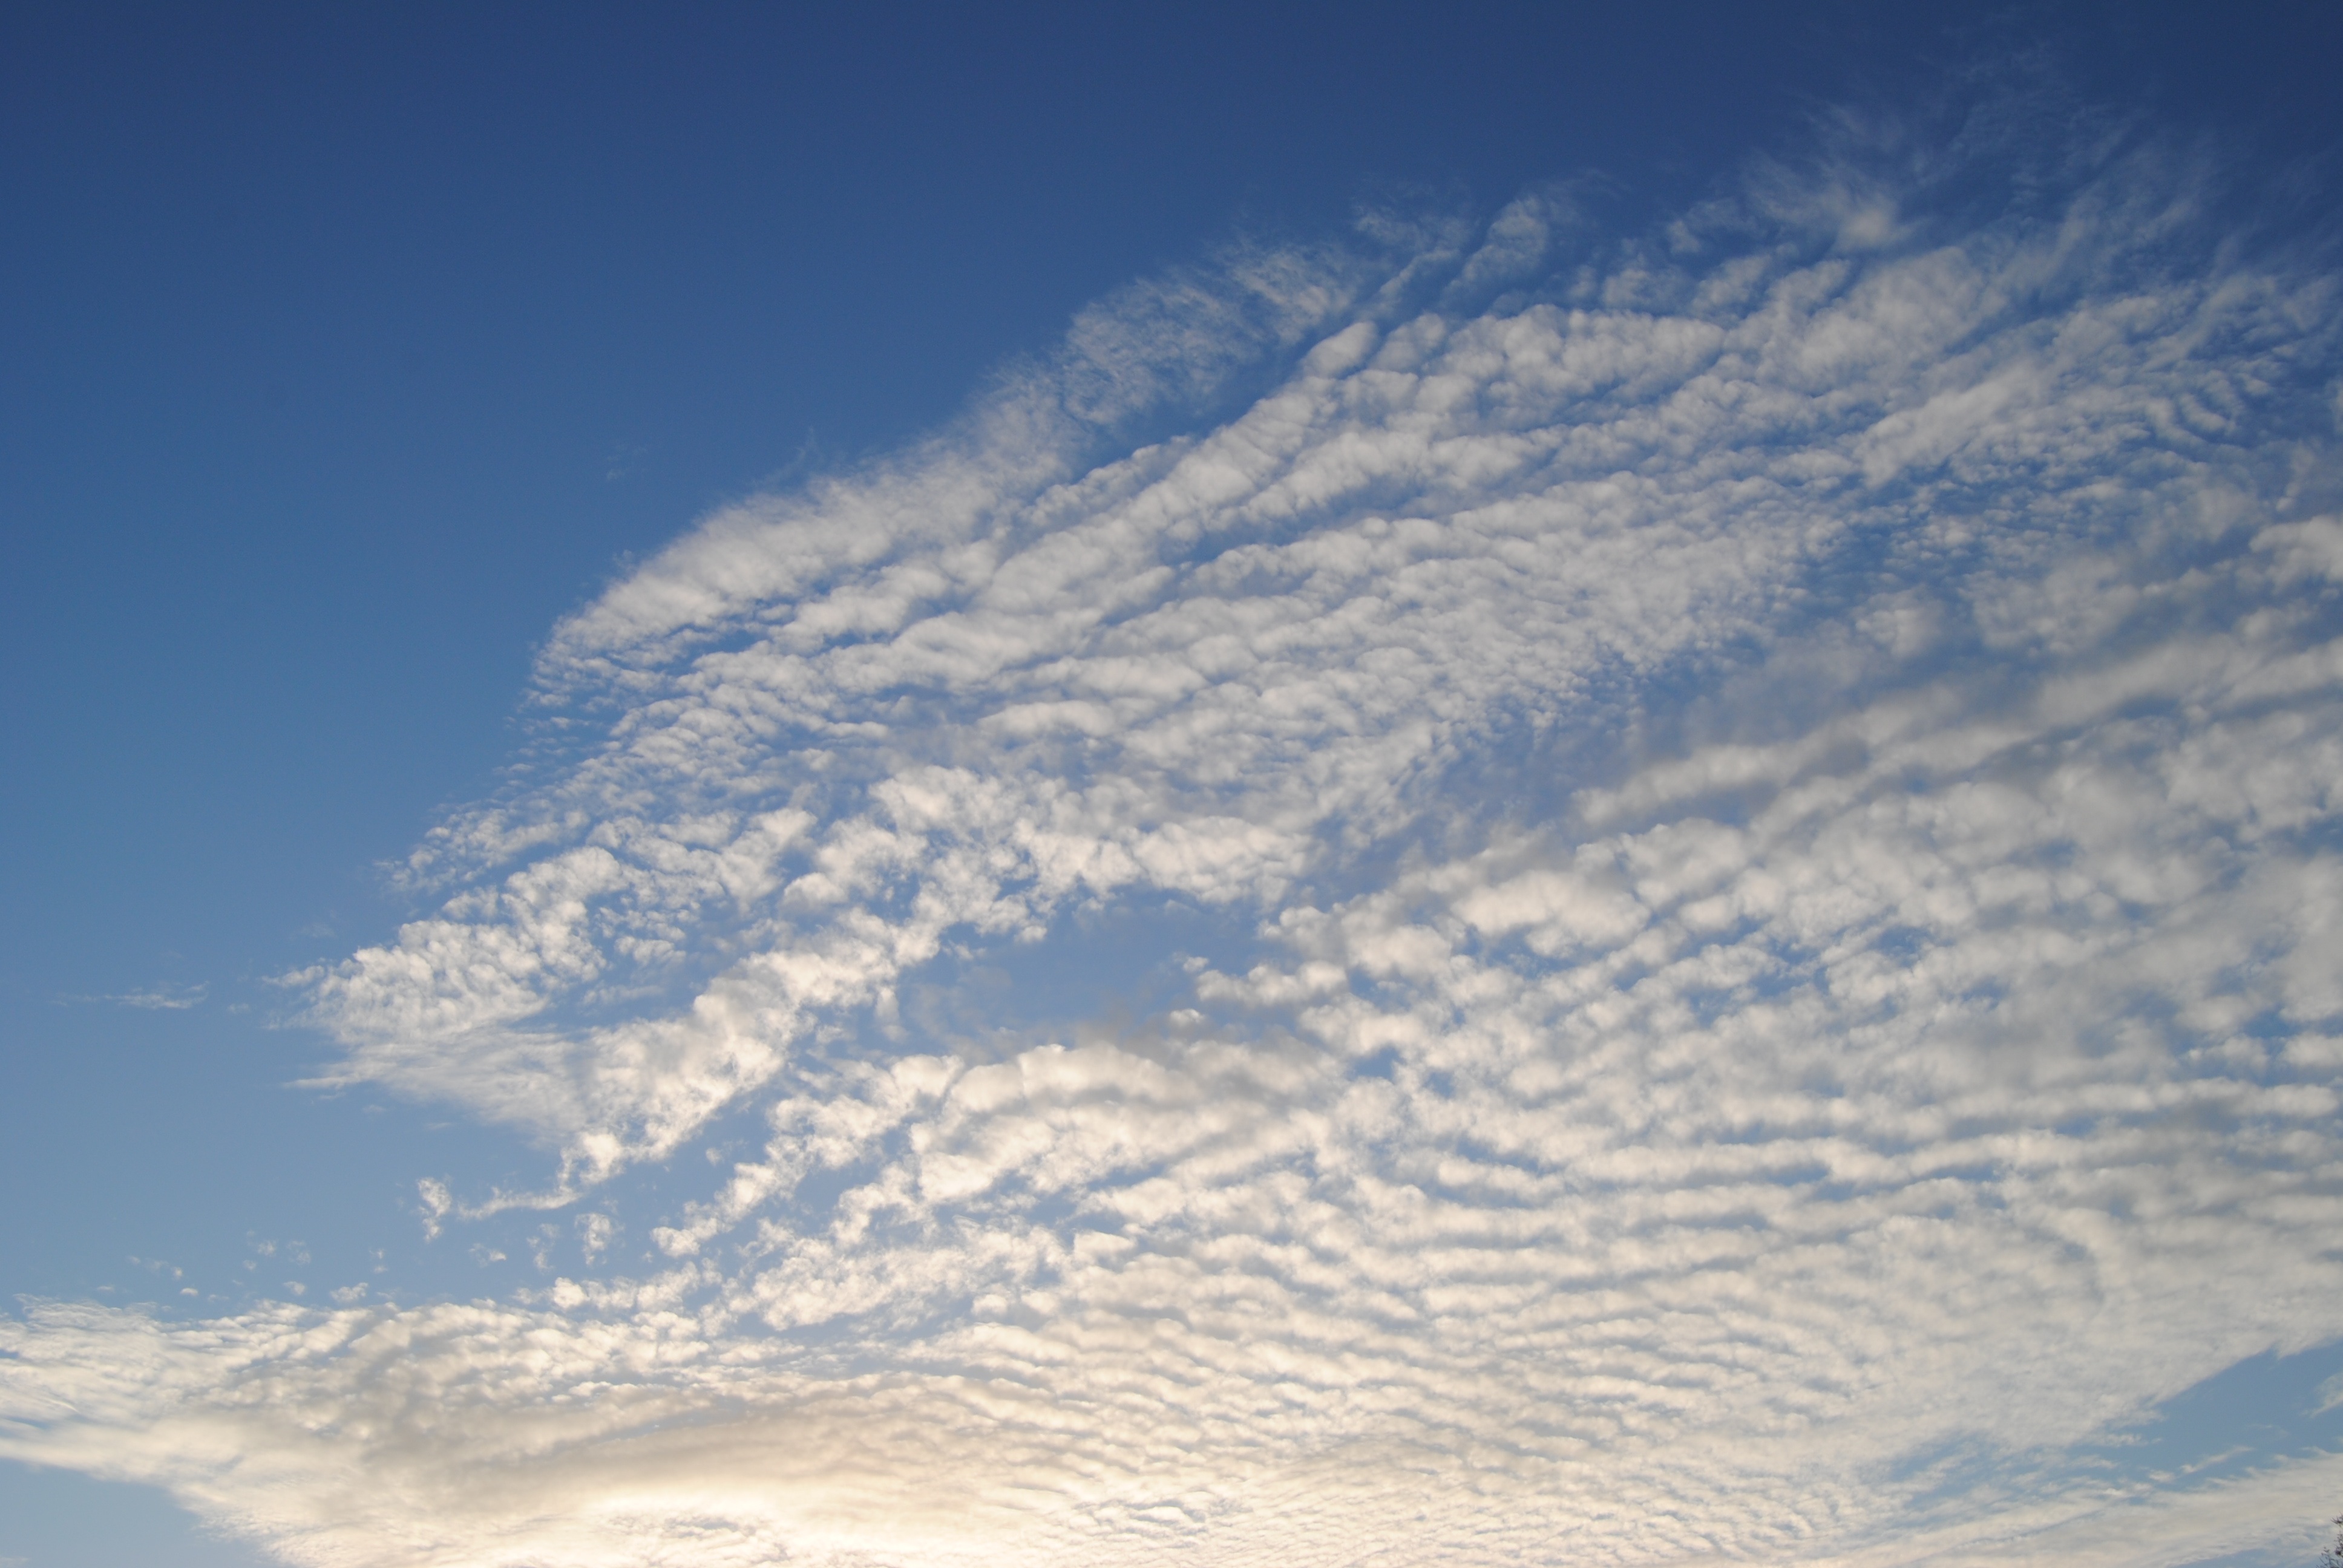
horizon, cloud, sky, sunlight, cloudy, atmosphere, cumulus, blue, clouds, cloudy sky, white cloud, meteorological phenomenon, atmosphere of earth